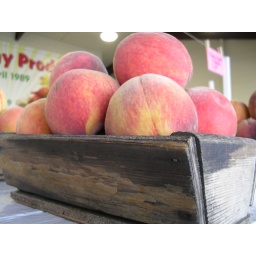
a close up of the peaches in their little wooden box